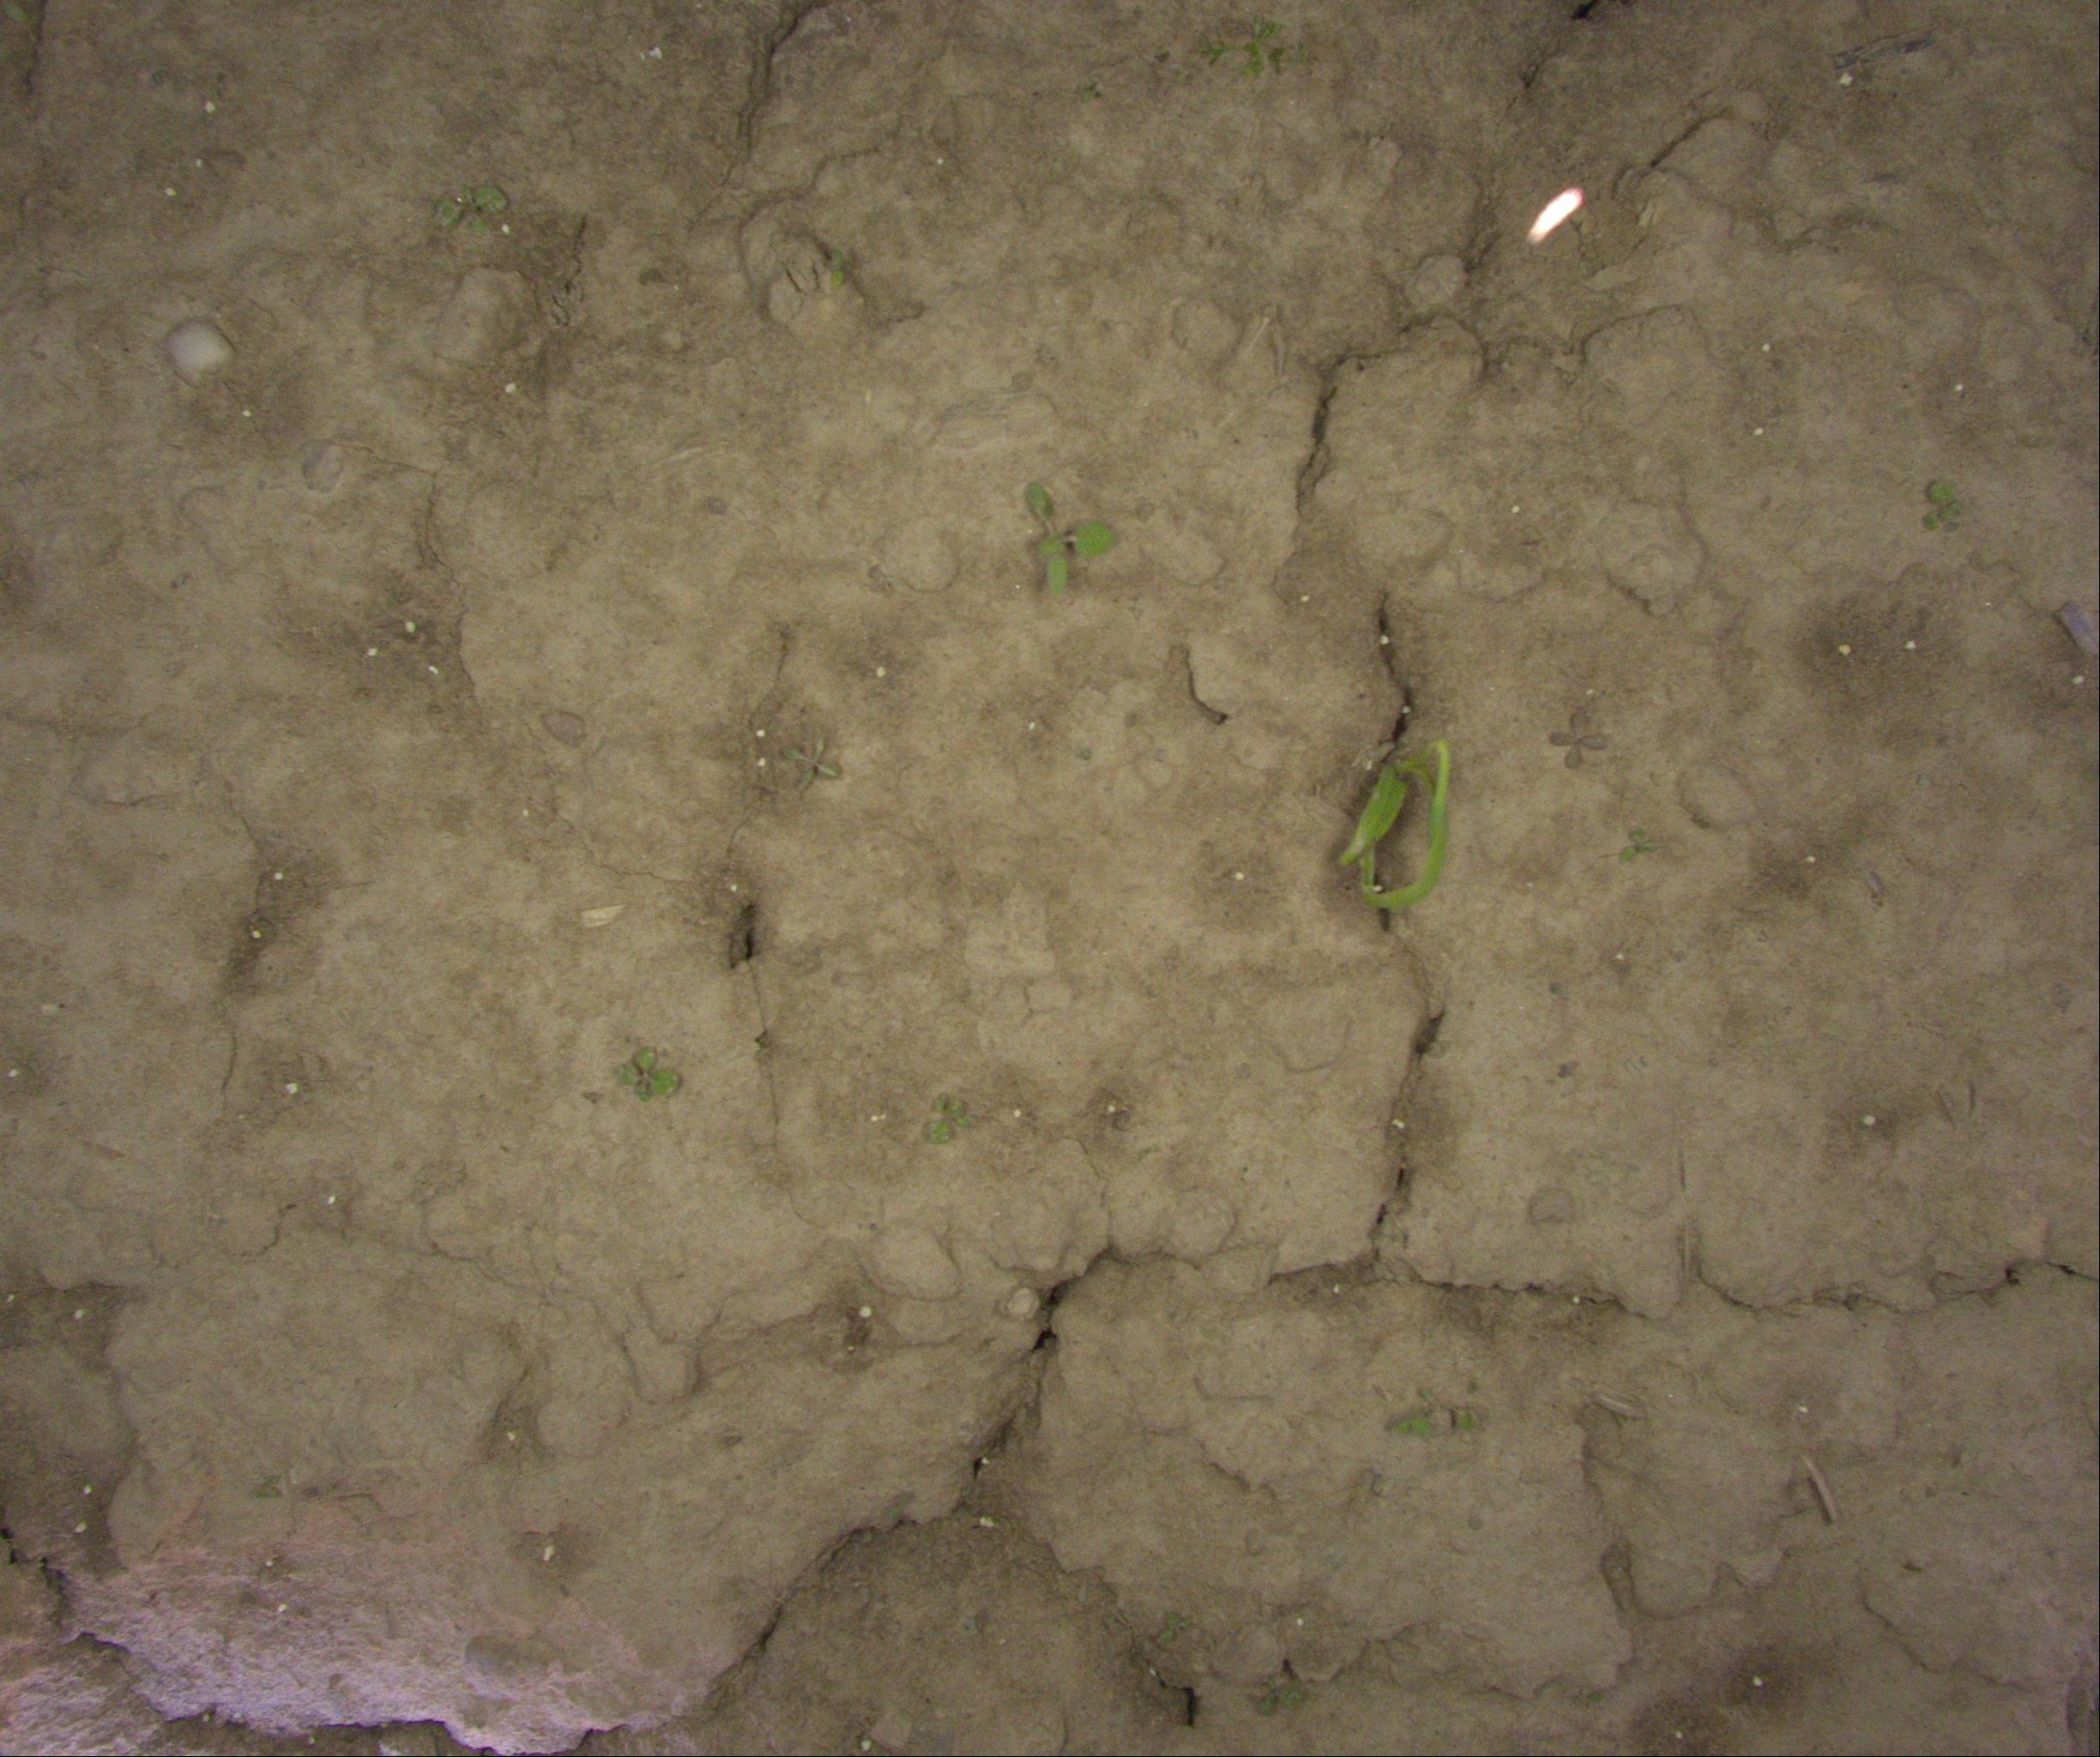
Crop: maize
Objects: maize, stem_maize